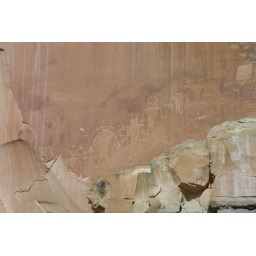
Petroglyphs on a rock wall in Capitol Reef National Park, Utah, USA.